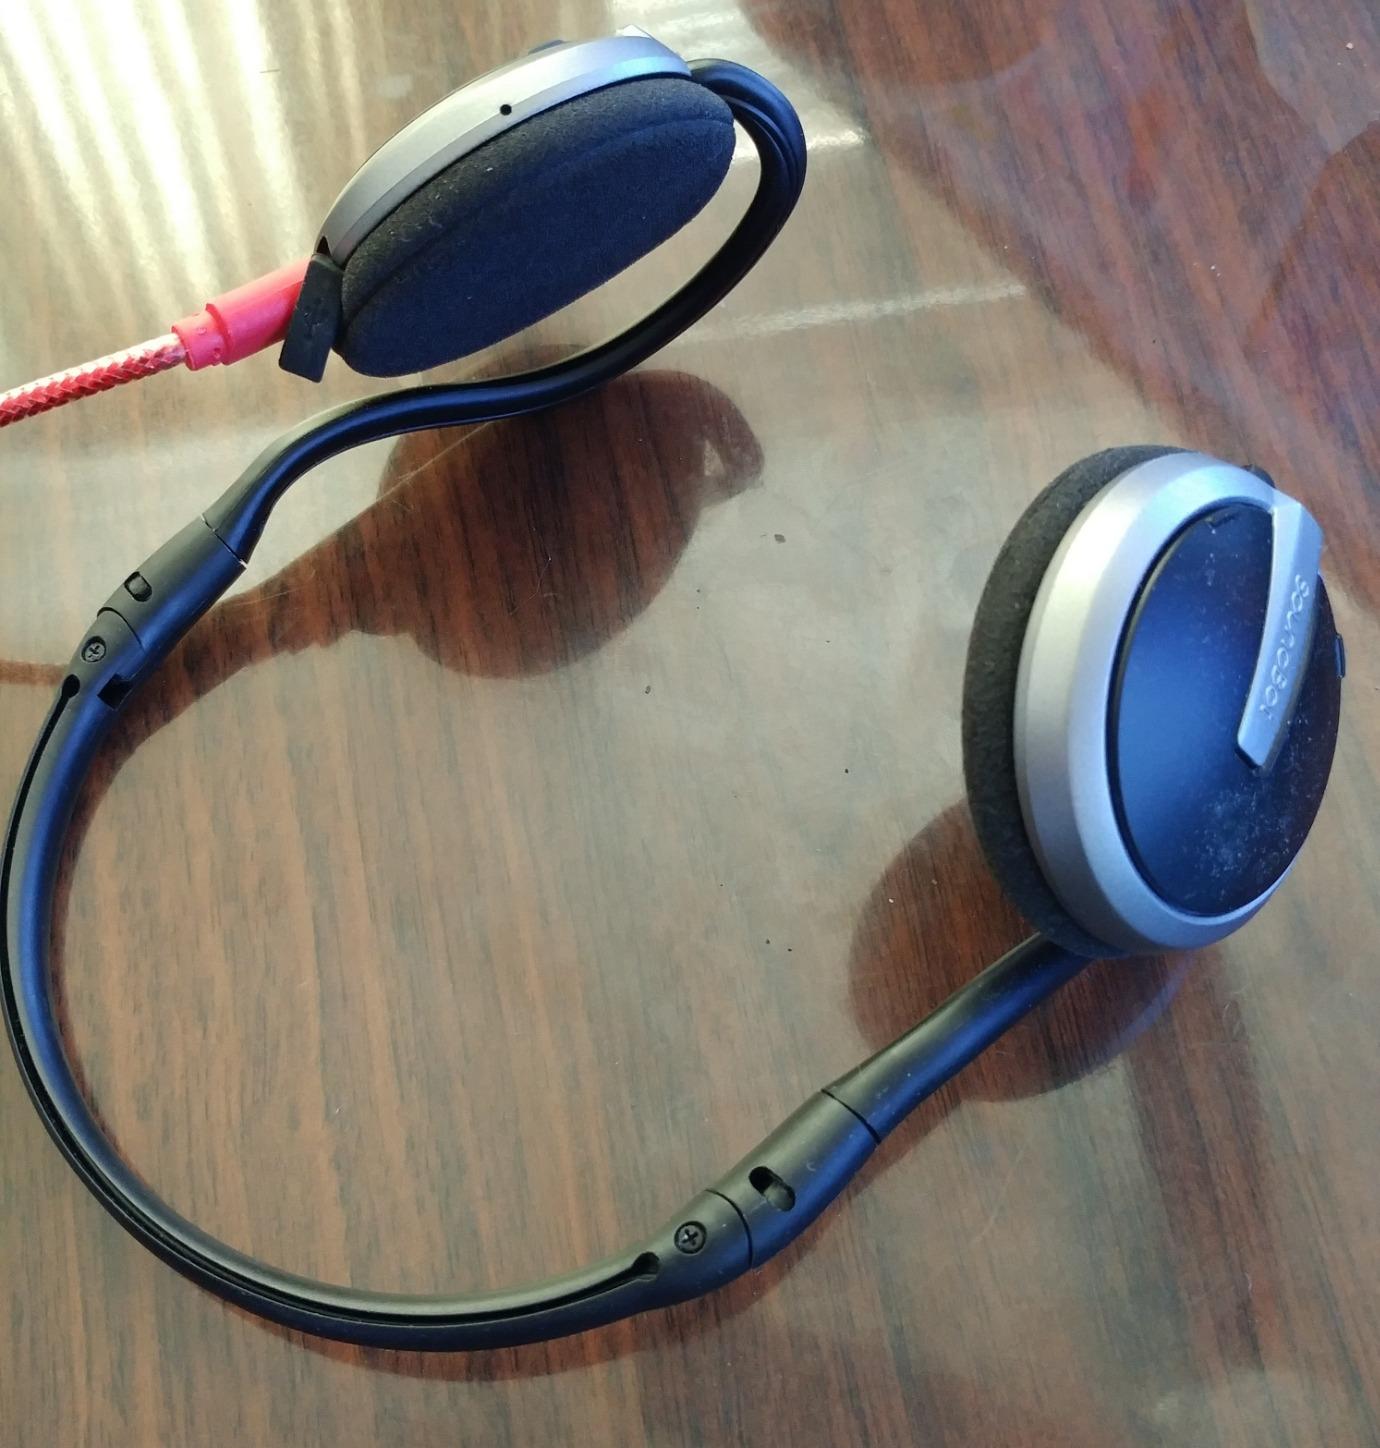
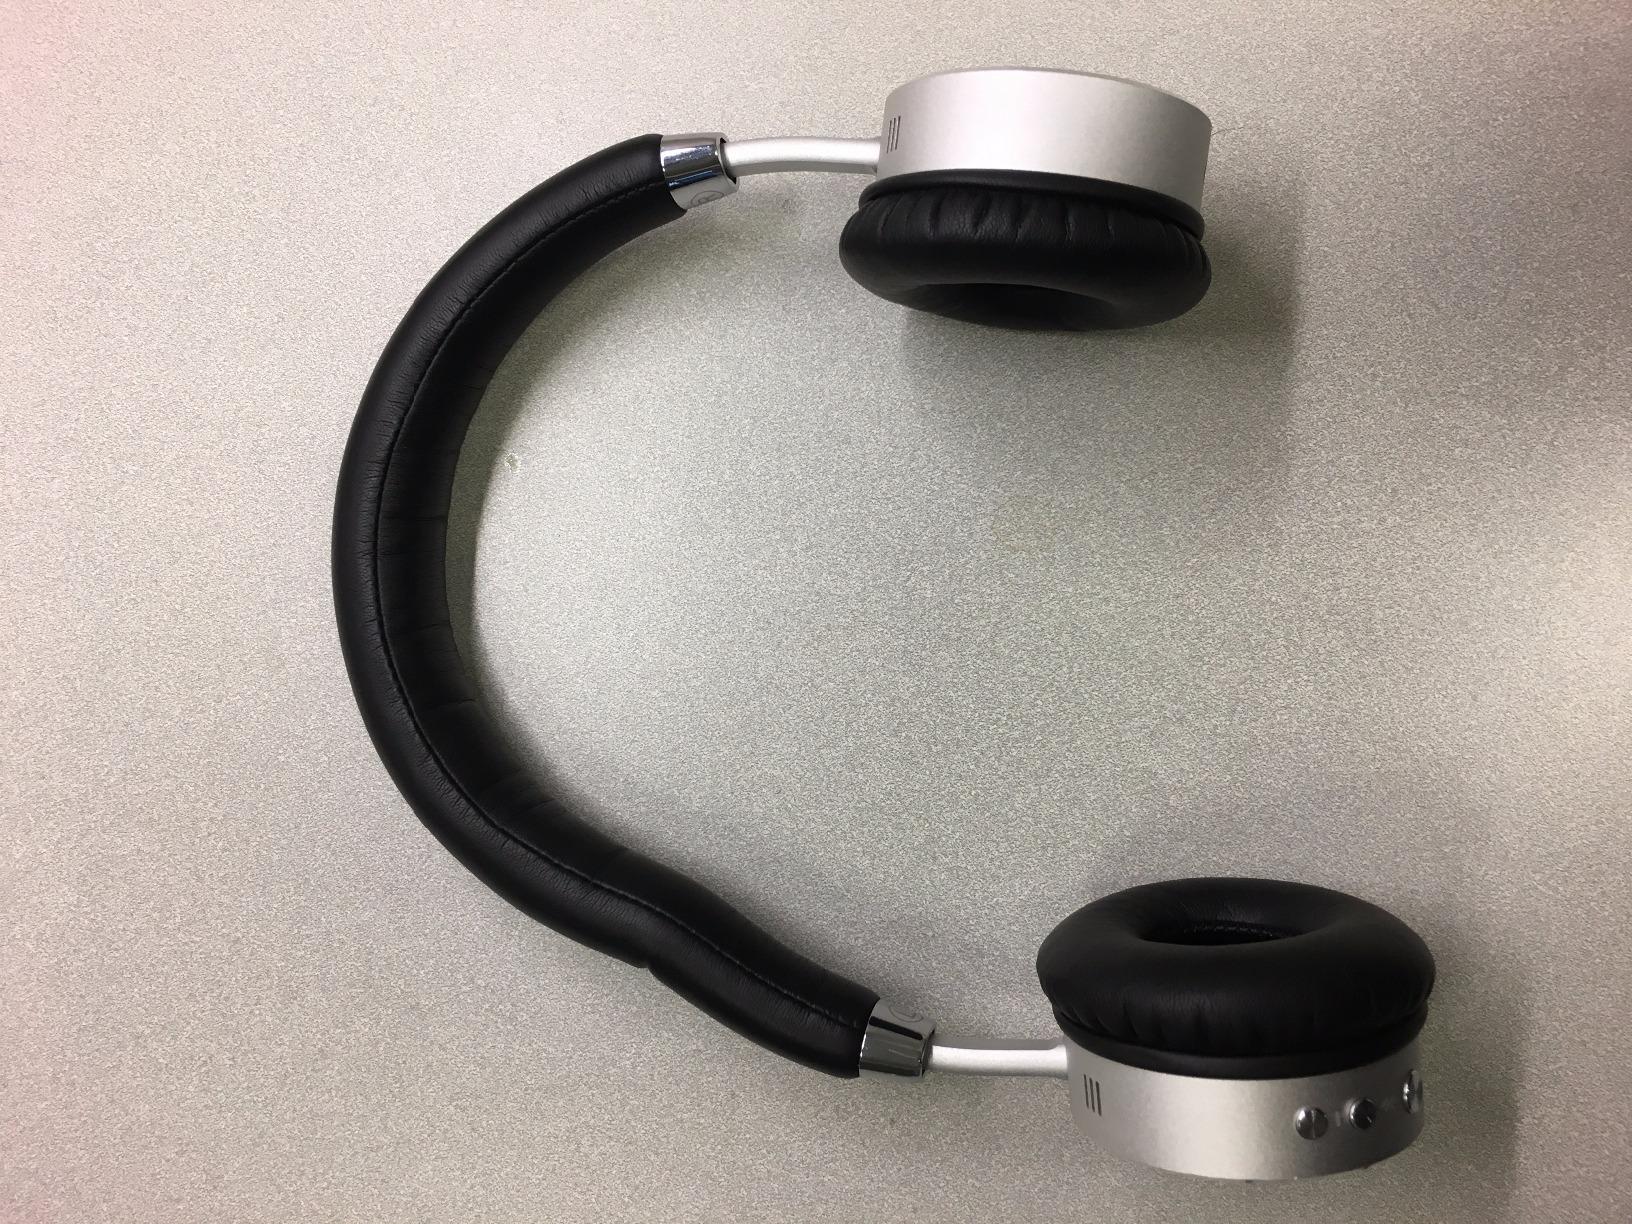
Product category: headphones
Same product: no